Tweezers

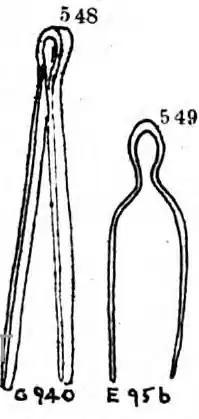
Illustration of Hyksos-era tweezers from Gaza

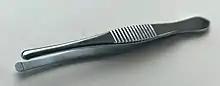
A pair of modern-day round-tipped tweezers

Tweezers are known to have been used in predynastic Egypt. There are drawings of Egyptian craftsmen holding hot pots over ovens with a double-bow shaped tool. Asiatic tweezers, consisting of two strips of metal brazed together, were commonly used in Mesopotamia and Ancient India from about 3000 BC, perhaps for purposes such as catching lice. During the Bronze Age, tweezers were manufactured in Kerma.